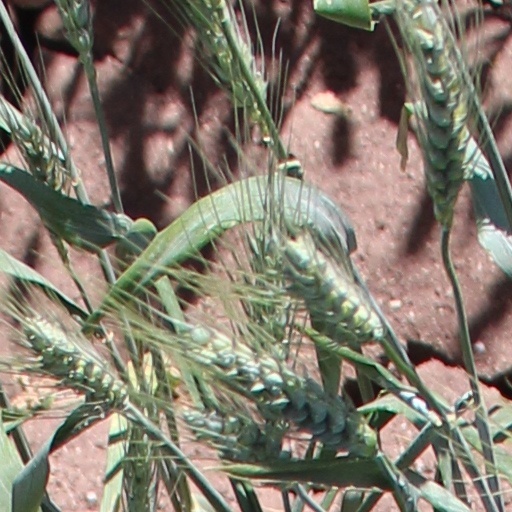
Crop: wheat